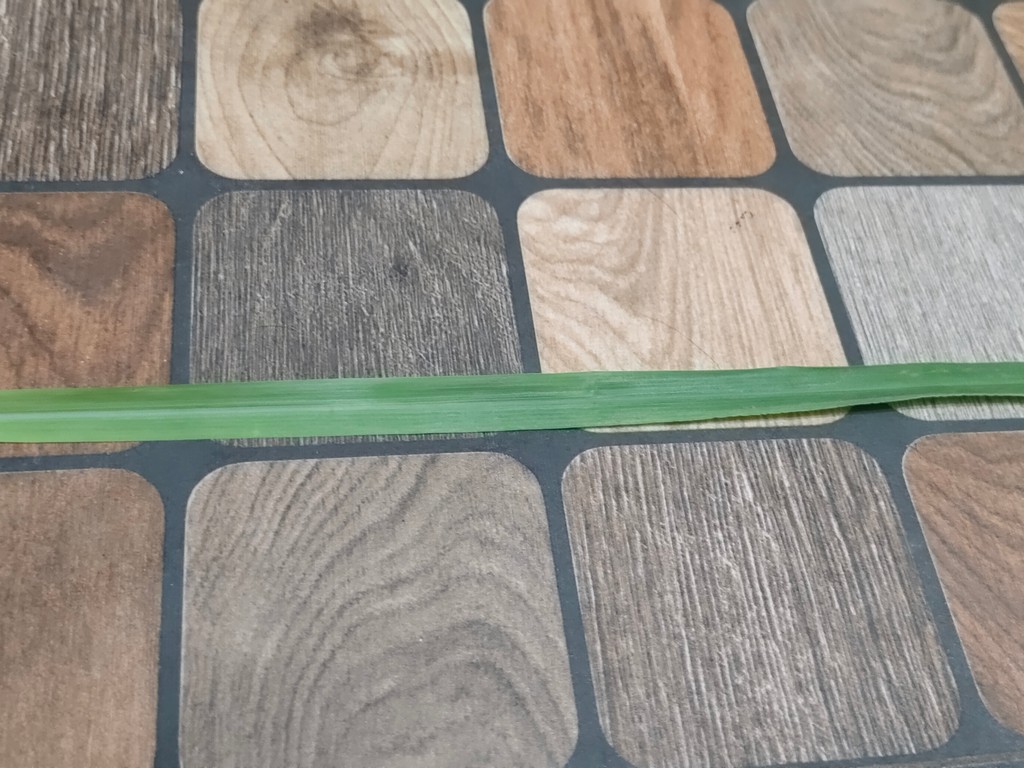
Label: Healthy